Vincent Novello

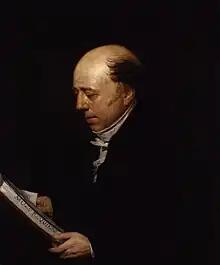
Vincent Novello in the 1830s, by Edward Petre Novello

Vincent Novello (6 September 17819 August 1861), was an English musician and music publisher born in London. He was an organist, chorister, conductor and composer, but he is best known for bringing to England many works now considered standards, and with his son he created a major music publishing house.